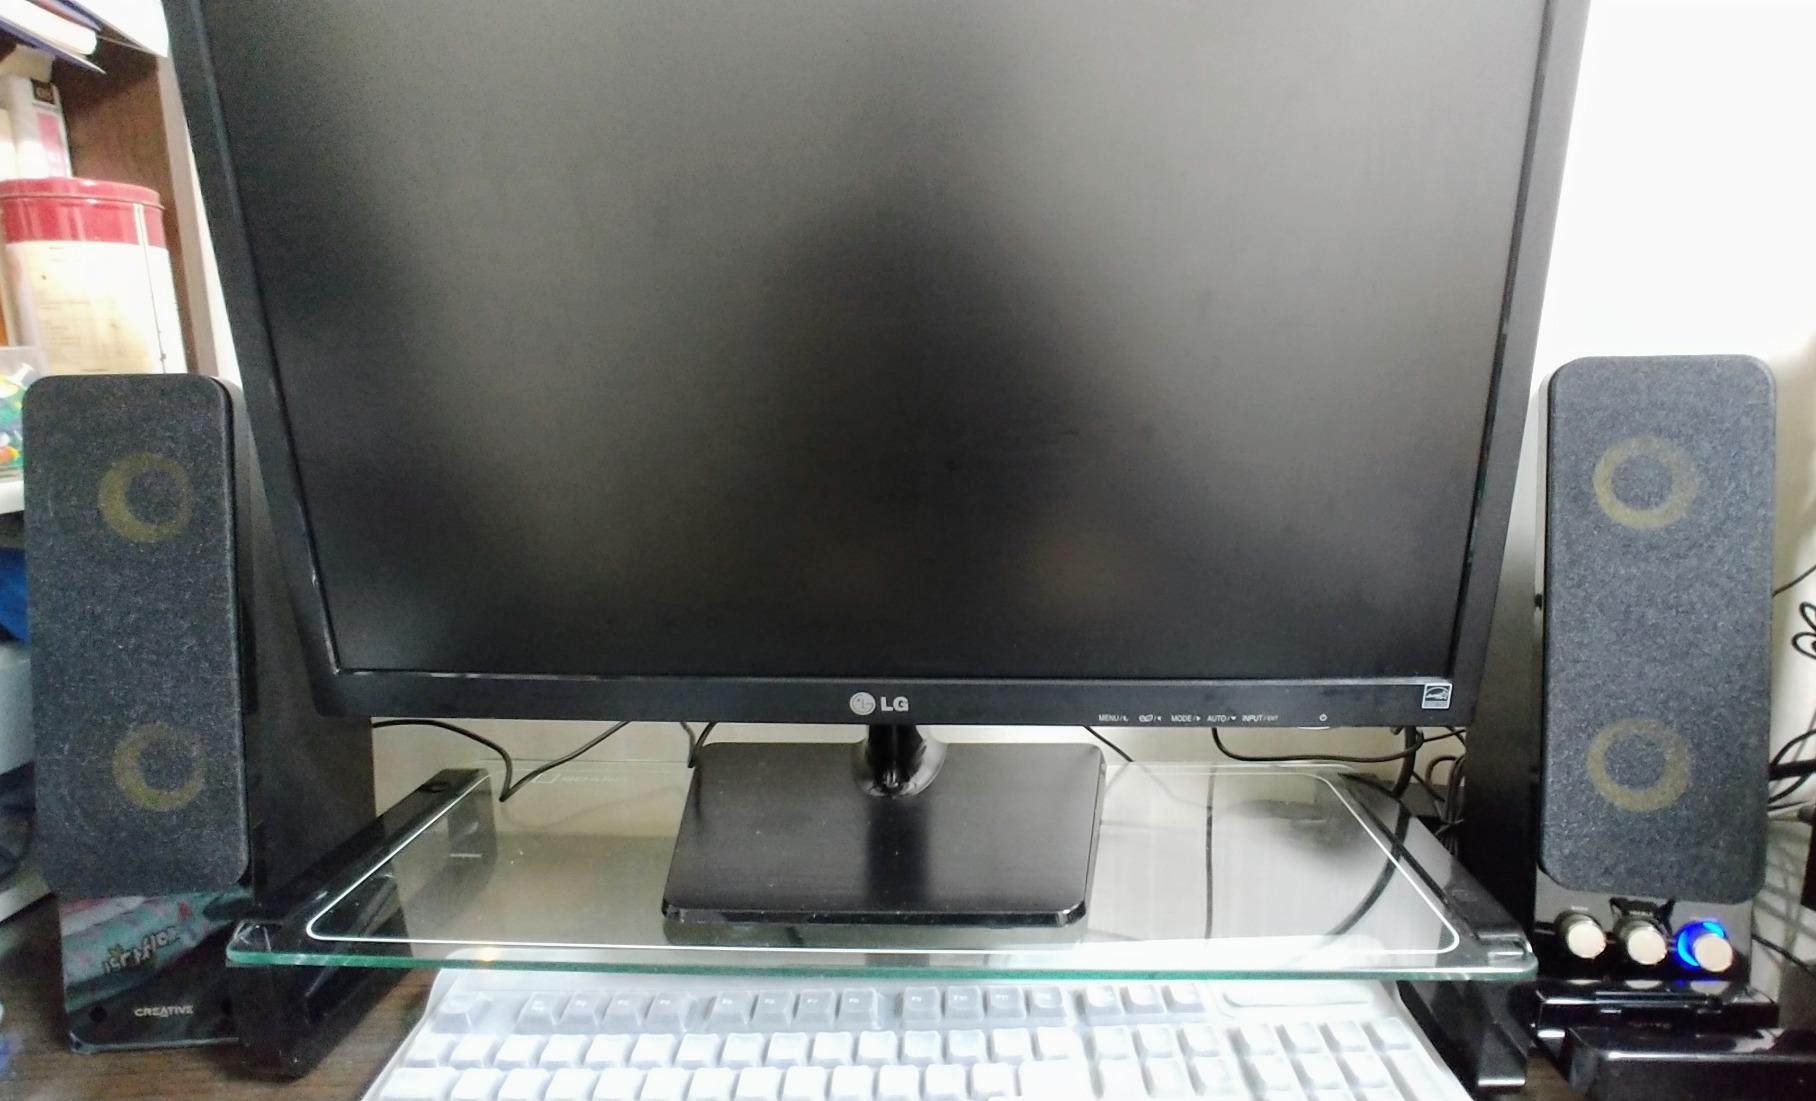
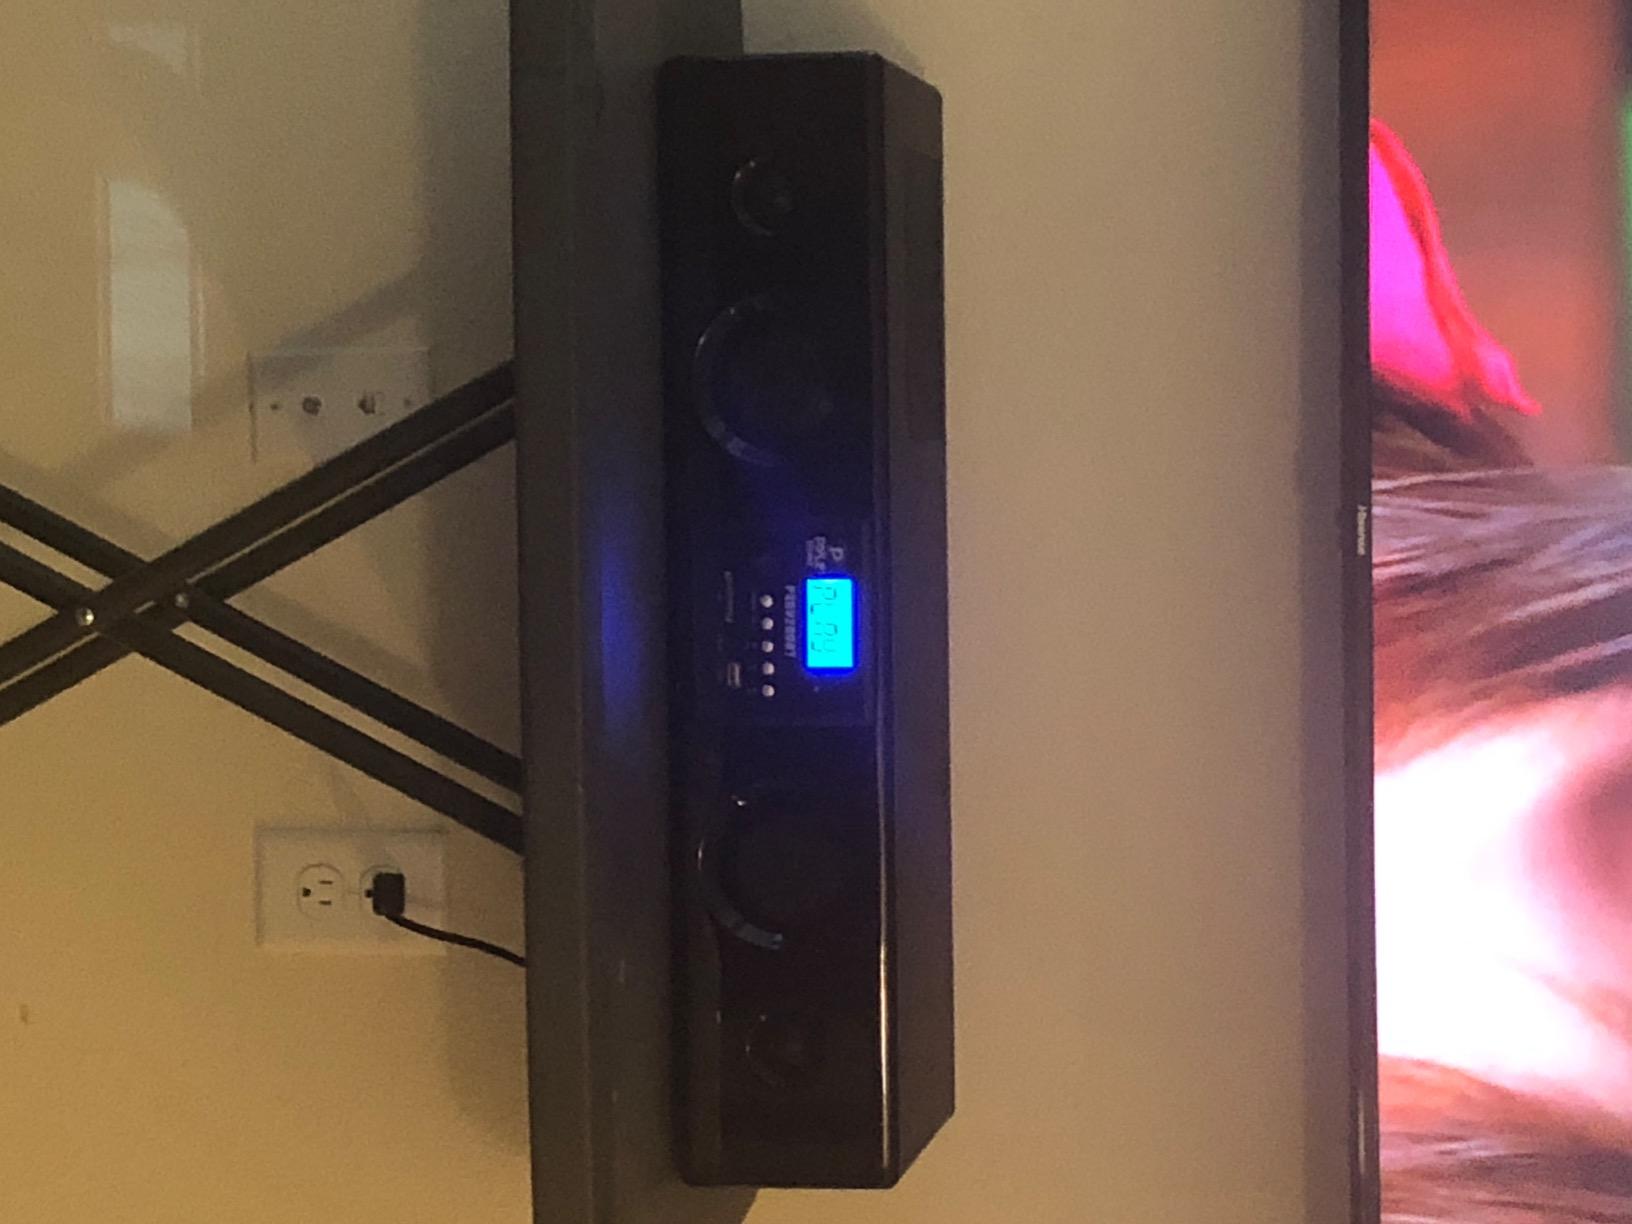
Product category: speaker
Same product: no